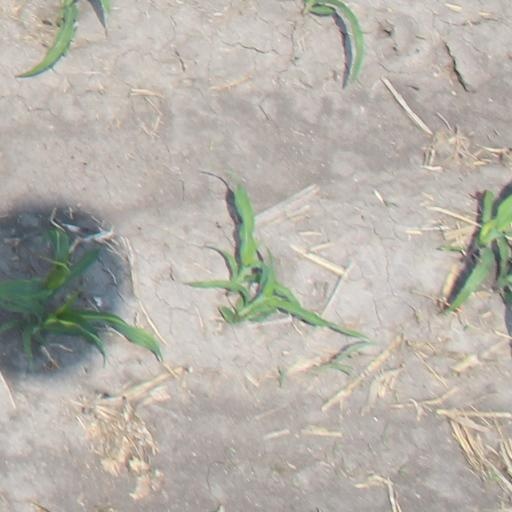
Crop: maize; corn